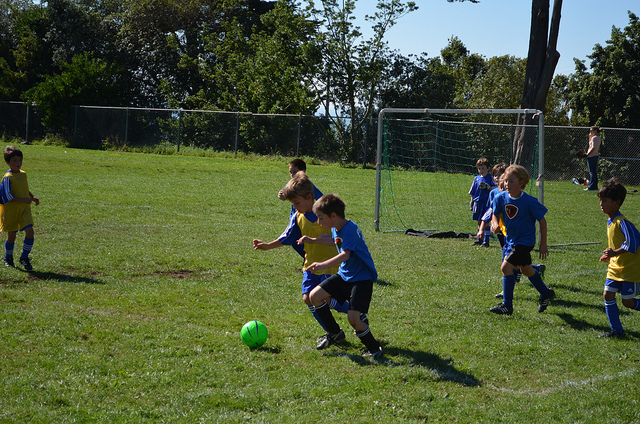
hai đội bóng trẻ đang thi đấu trên sân cỏ